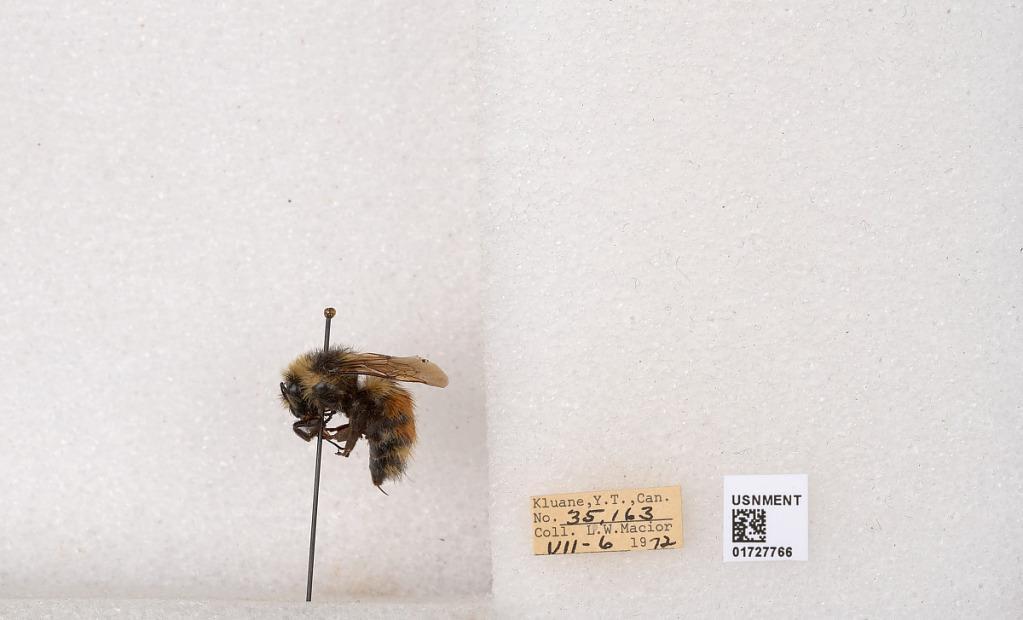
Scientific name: Bombus (Pyrobombus) sylvicola Kirby
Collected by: L. Macior
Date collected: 1972-7-6
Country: Canada
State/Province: Yukon
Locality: Kluane
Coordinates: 61.2426, -139.113